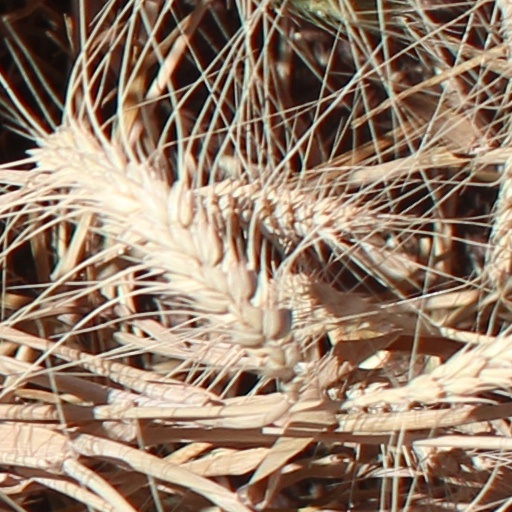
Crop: wheat